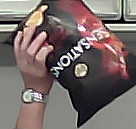
Product: lays_chill